Juan José Pedro Carrera

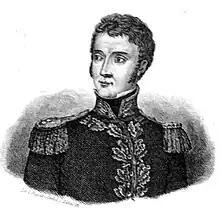
Juan José Carrera, according to lithography of 1857.

Juan José Pedro de la Carrera y Verdugo or Juan José Pedro Carrera (Santiago, Captaincy General of Chile, 26 June 1782—Mendoza, United Provinces of the Río de la Plata, 8 April 1818) was a Chilean soldier and patriot who actively participated in the first phase of the Chilean War of Independence, a stage known as the Patria Vieja (Old Homeland). In support for his brother José Miguel Carrera, and together with his younger brother Luis and other Republican officers, he formed one of the main factions within the supporters of Independence: the Carrerino group. He was shot to death in Mendoza together with his brother Luis, at the hands of the city authorities.